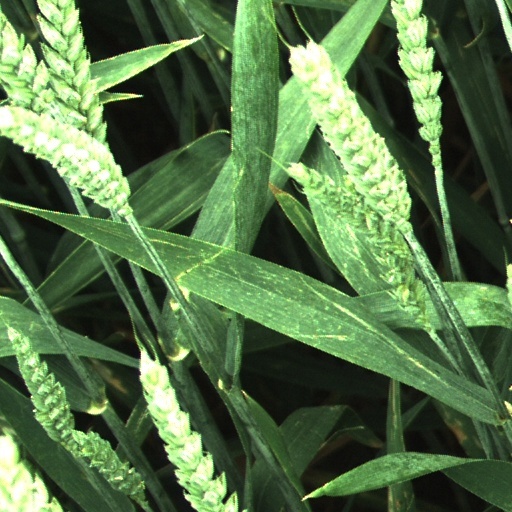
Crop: wheat